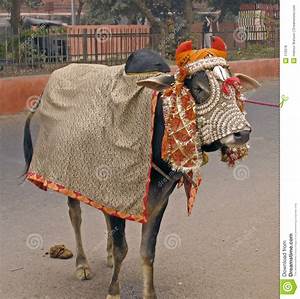
Label: mucca